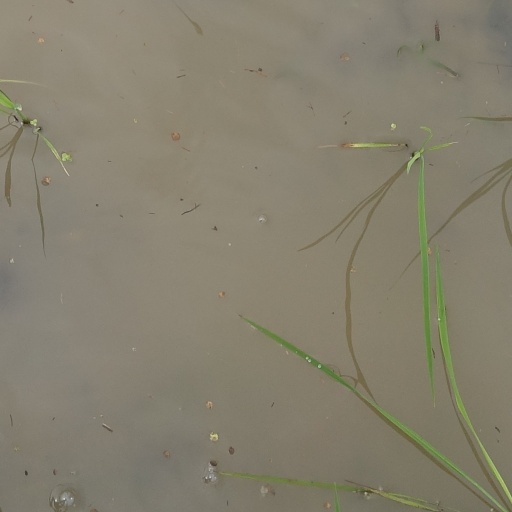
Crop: rice